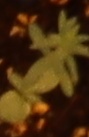
Label: Flax